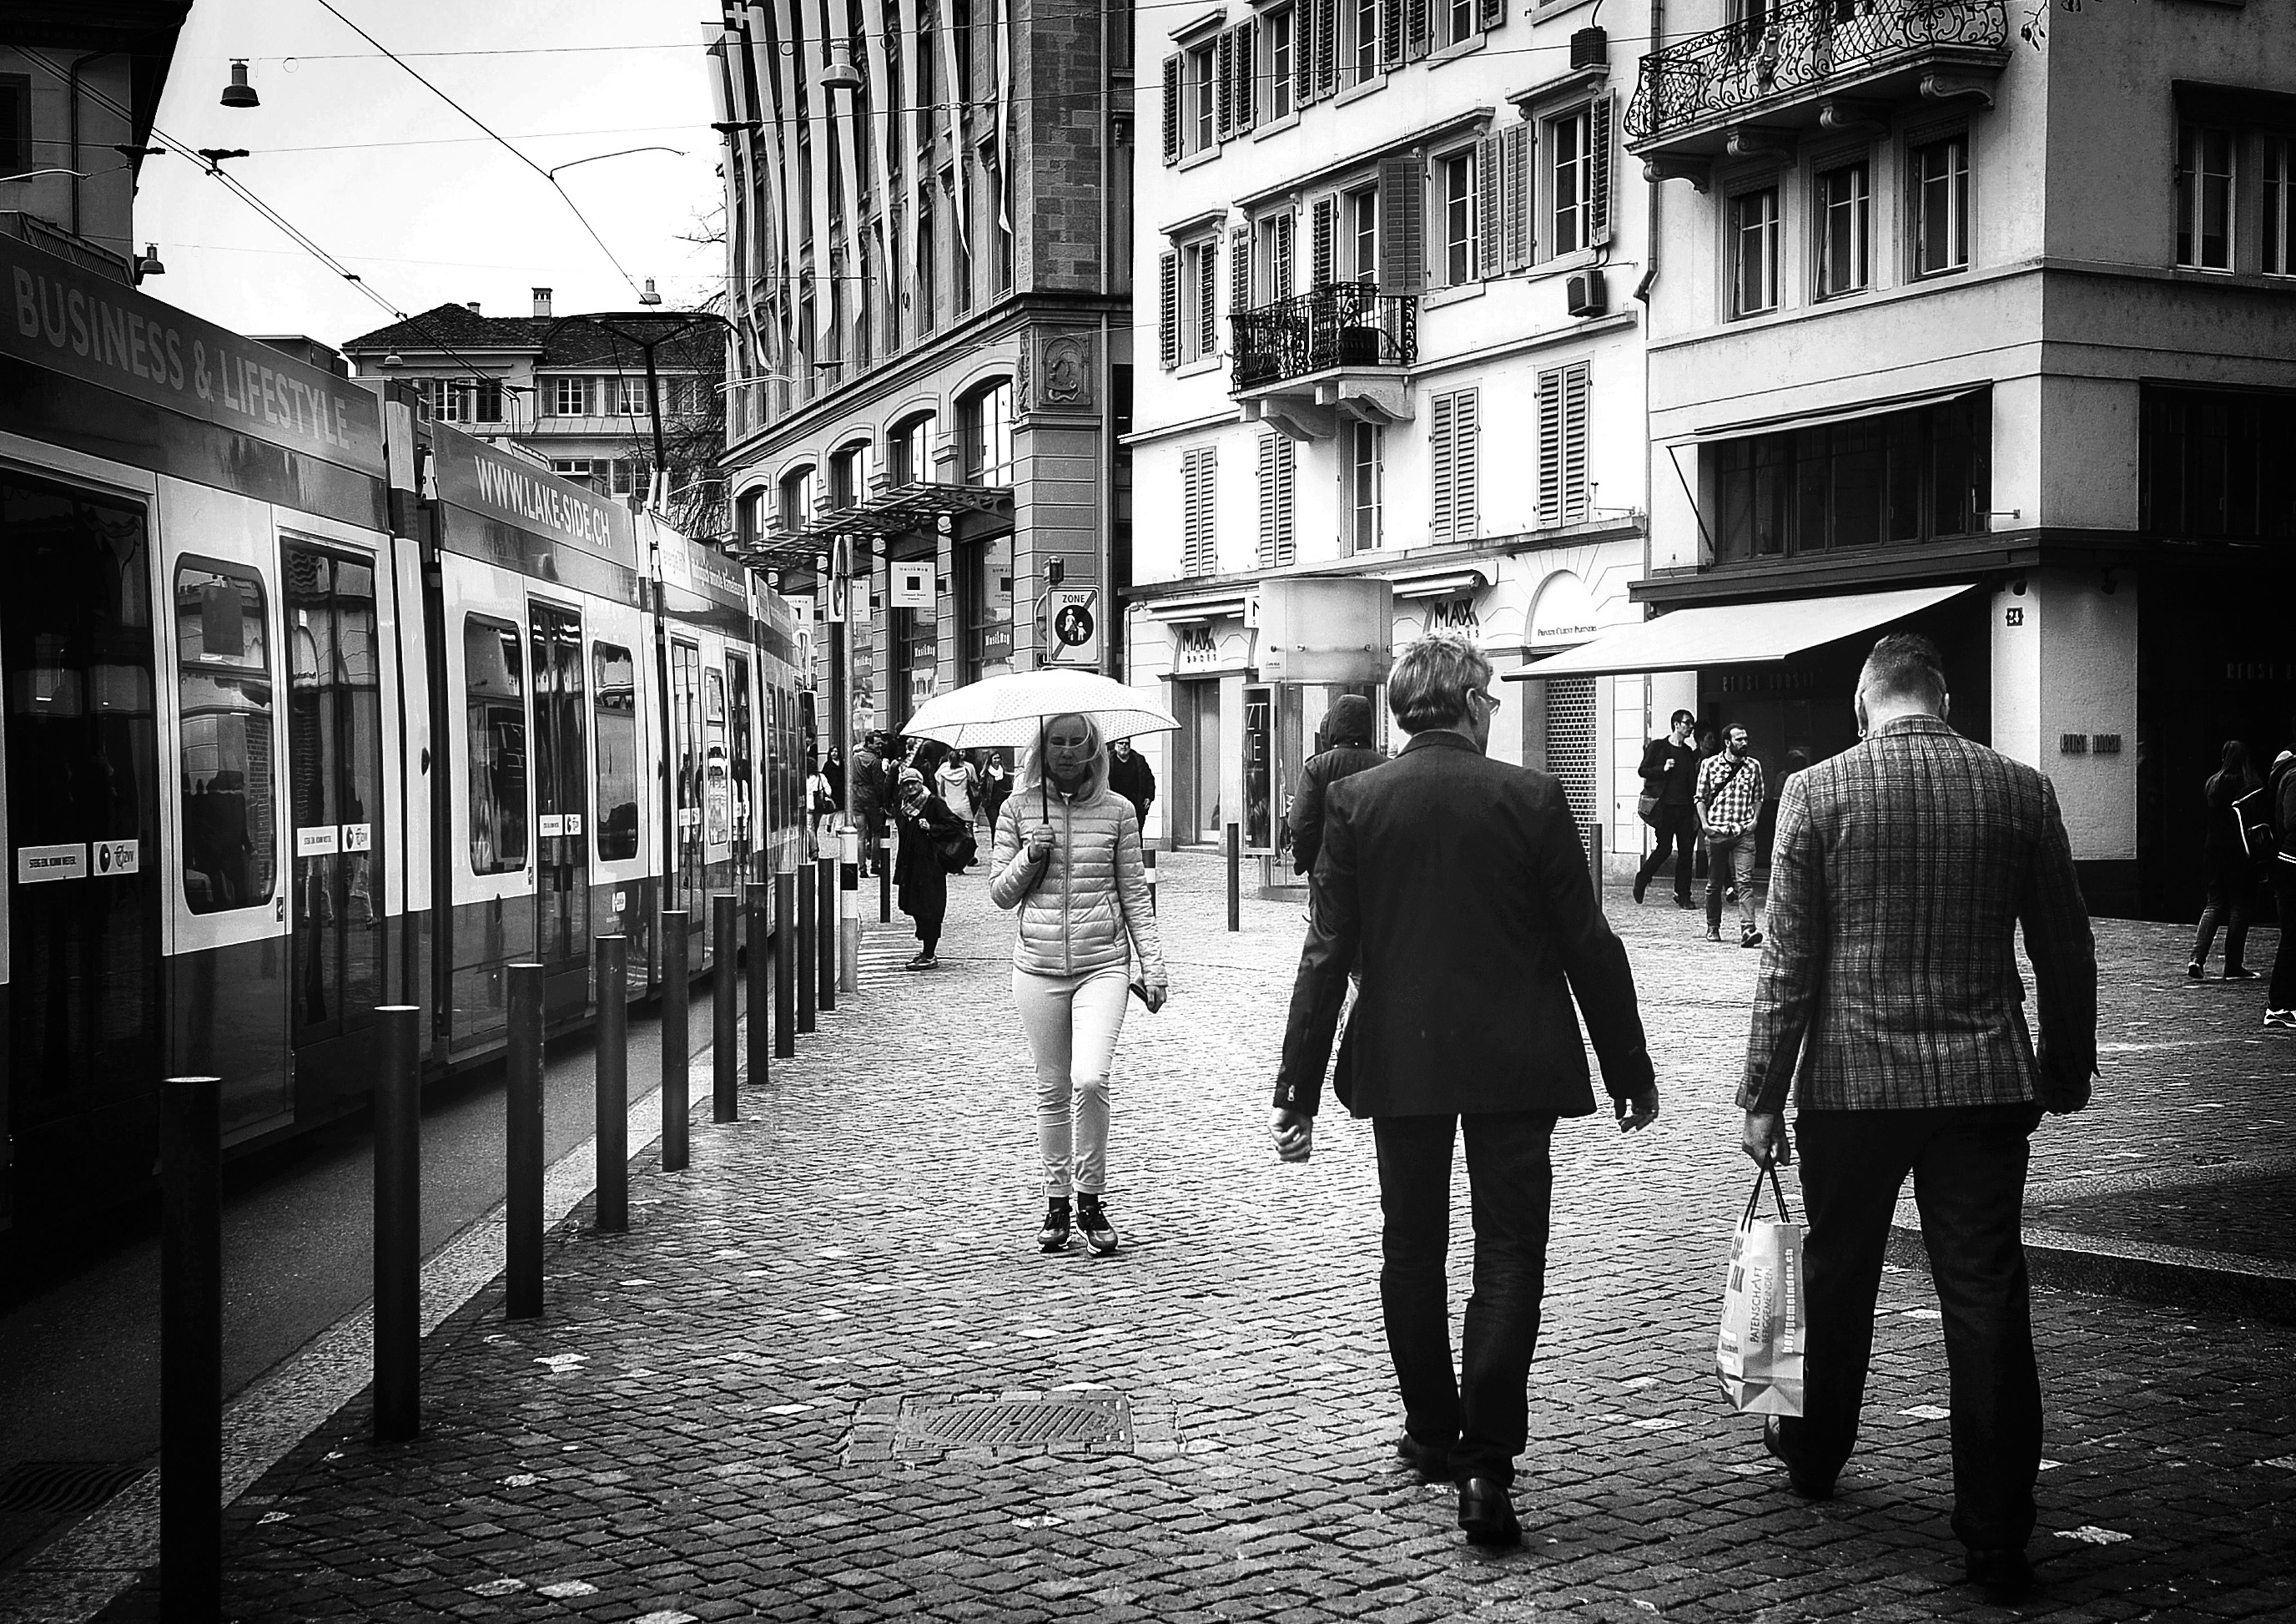
pedestrian, black and white, people, road, street, alley, city, urban, cityscape, transport, nikon, monochrome, lane, streetphotography, flickr, bw, candid, infrastructure, photograph, snapshot, schweiz, switzerland, strasse, zurich, blancoynegro, schwarzundweiss, streetscene, passanten, streetpix, thomas8047, onthestreets, d300s, streetphotographer, streetartstreetlife, 175528, vbz, zuri, urban area, monochrome photography